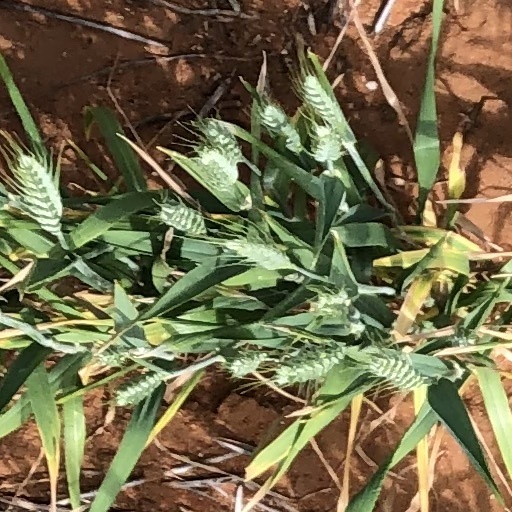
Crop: wheat